Showman's road locomotive

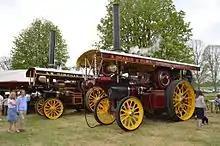
Fowler "Supreme" and alongside it the recreated "Onward" at Carter's Steam Fair in May 2016

In the early 1930s, when steam on the roads was in decline, Fowler's, under advice from Sidney Harrison of Burrell's, produced four of the most sophisticated showman's road locomotives ever constructed. Incorporating many features of the popular Burrell design, they were steam's finale. The first was No. 19782 "The Lion", built in March 1932 for Anderton and Rowland of Bristol. In April of the same year No. 19783 "King Carnival II" was supplied to Frank Mcconville of West Hartlepool. The third engine, No. 19989 "Onward", was built for Samuel Ingham of Cheshire. The last of the four, and indeed the last showman's engine ever constructed, was No. 20223 "Supreme", built in March 1934 for Mrs A. Deakin. Three of these engines survived into preservation, with "Supreme" and "King Carnival II" on road haulage duties for their last days in commercial use. "Onward" was the unlucky engine, being cut up in 1946; however a faithful replica of "Onward" was completed in 2016.